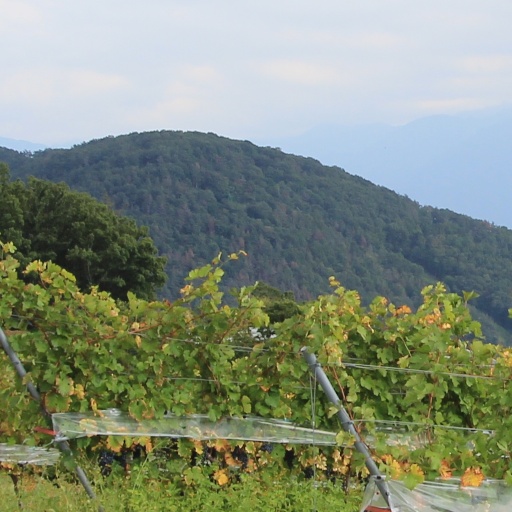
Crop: grape